Kunduz Airport

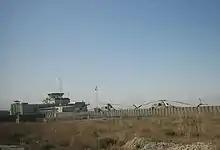
Kunduz Airport (2009)

Kunduz Airport is located about southeast of Kunduz (also spelled Konduz), the capital of Kunduz Province in Afghanistan. It is a domestic airport under the country's Ministry of Transport and Civil Aviation (MoTCA), and serves the population of Kunduz Province. Security in and around the airport is provided by the Afghan National Security Forces.